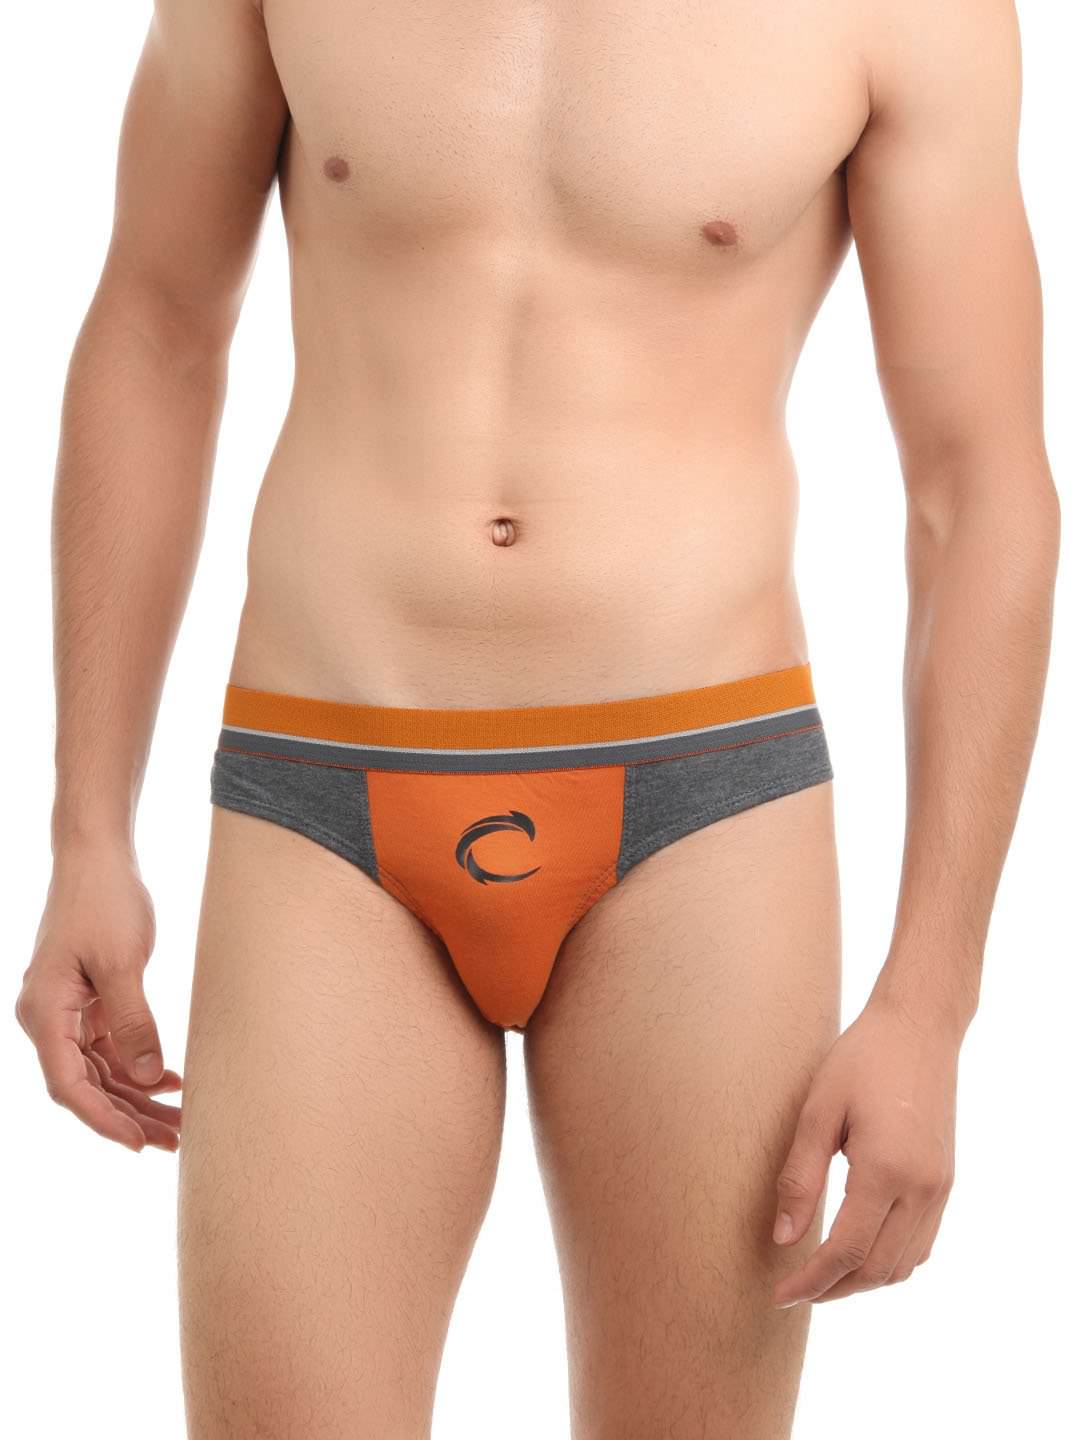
Chromozome Men Grey Brief
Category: Apparel / Innerwear / Briefs
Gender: Men
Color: Orange
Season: Summer 2016
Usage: Casual